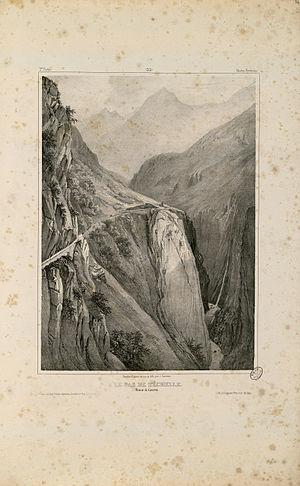
Fait partie de la deuxième partie du recueil ""Souvenirs des Pyrénées"". Titre lithographié et 51 lithographies. Sur la couverture, l'adresse du lithographe est différente de celle de la page de titre